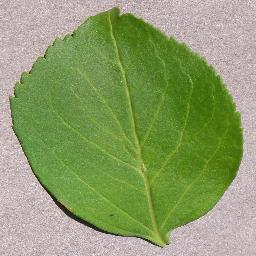
Label: Cherry___healthy